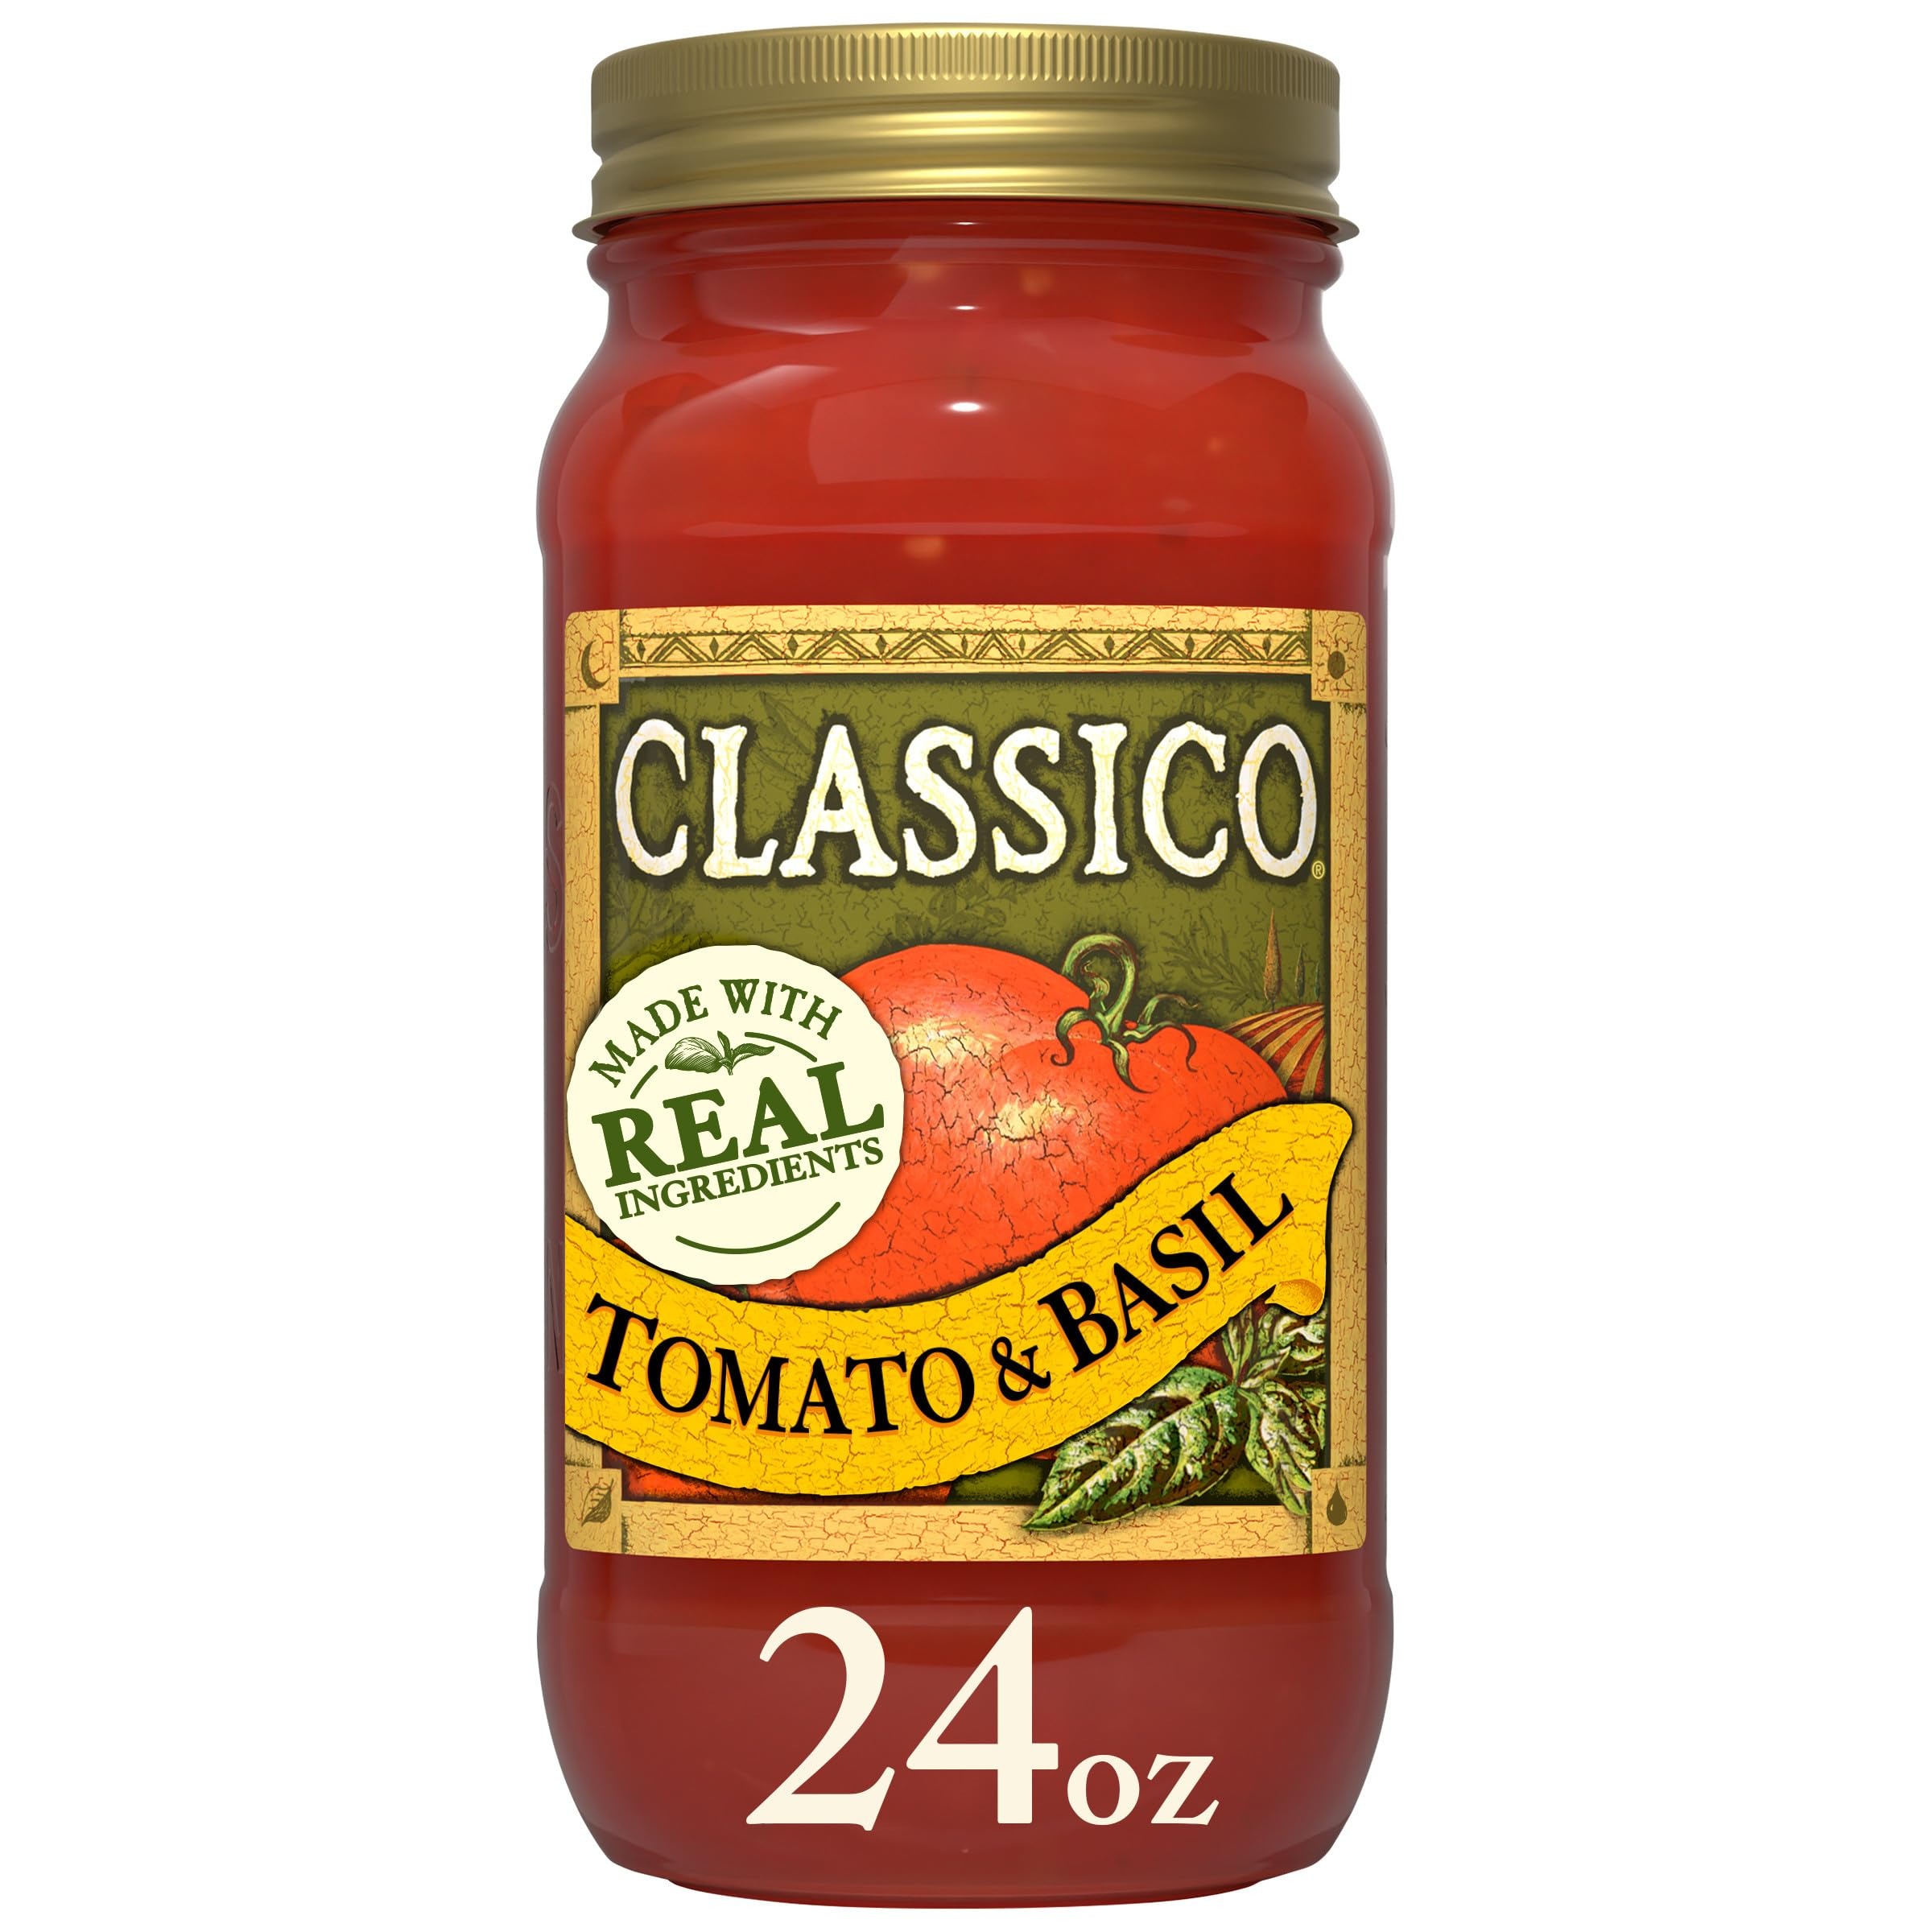
Item Name: Classico Tomato & Basil Pasta Sauce, 24 oz Jar
Bullet Point 1: One 24 oz jar of Classico Tomato & Basil Pasta Sauce
Bullet Point 2: Classico delivers an authentic, delicious taste to bring flavor to your next homemade dish
Bullet Point 3: Made with real ingredients and no sugar added (Not a low calorie food; See nutrition information for calorie & sugar content)
Bullet Point 4: Just simmer and serve our ready-to-use sauce with your favorite dish
Bullet Point 5: Our delicious tomato sauce is crafted with real ingredients for an authentic, hearty taste
Bullet Point 6: A delicious red sauce for your chicken Parmesan, lasagna or grilled chicken pasta
Bullet Point 7: Try our classic tomato sauce on your homemade pizza or as a dipping sauce for garlic bread
Bullet Point 8: Packaged in resealable and recyclable glass jar
Bullet Point 9: Refrigerate Classico sauce after opening and enjoy within 5 days
Bullet Point 10: SNAP & EBT eligible food item
Value: 24.0
Unit: Ounce

Price: 2.99